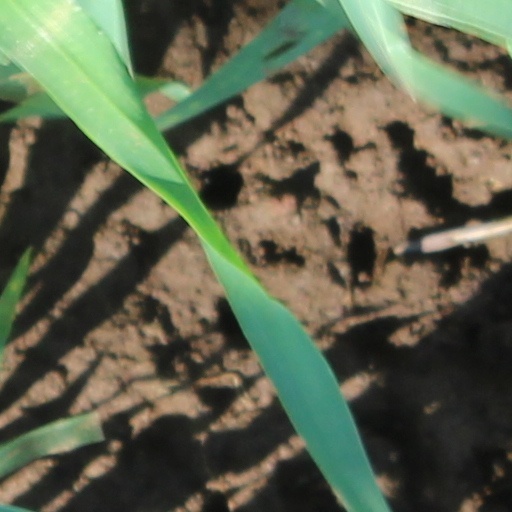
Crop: wheat